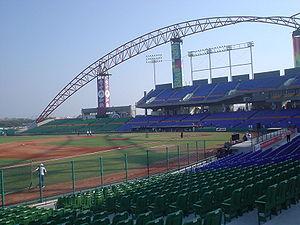
Le Taichung Intercontinental Baseball Stadium est un stade de baseball situé dans la ville de Taichung sur l'île de Taïwan.